Aku Hirviniemi

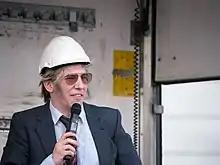
Hirviniemi performing in 2011

Aku-Heikki Ilmari Hirviniemi (born 5 December 1983, in Riihimäki) is a Finnish actor. He is well-known for his role as Urho Hietanen in the 2017 war film "The Unknown Soldier".